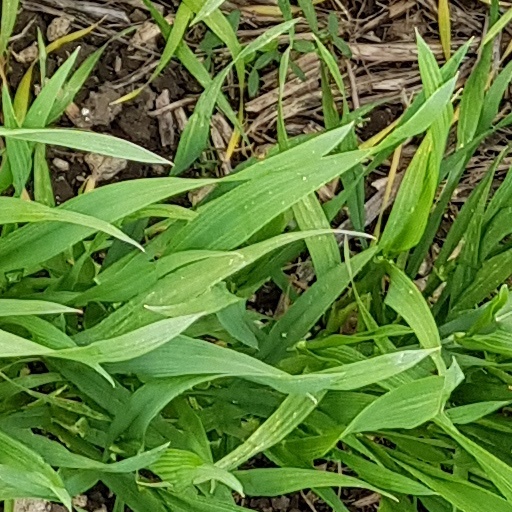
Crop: wheat